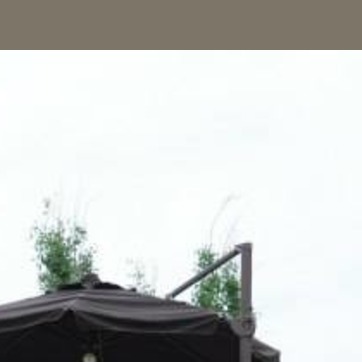
Material: sky